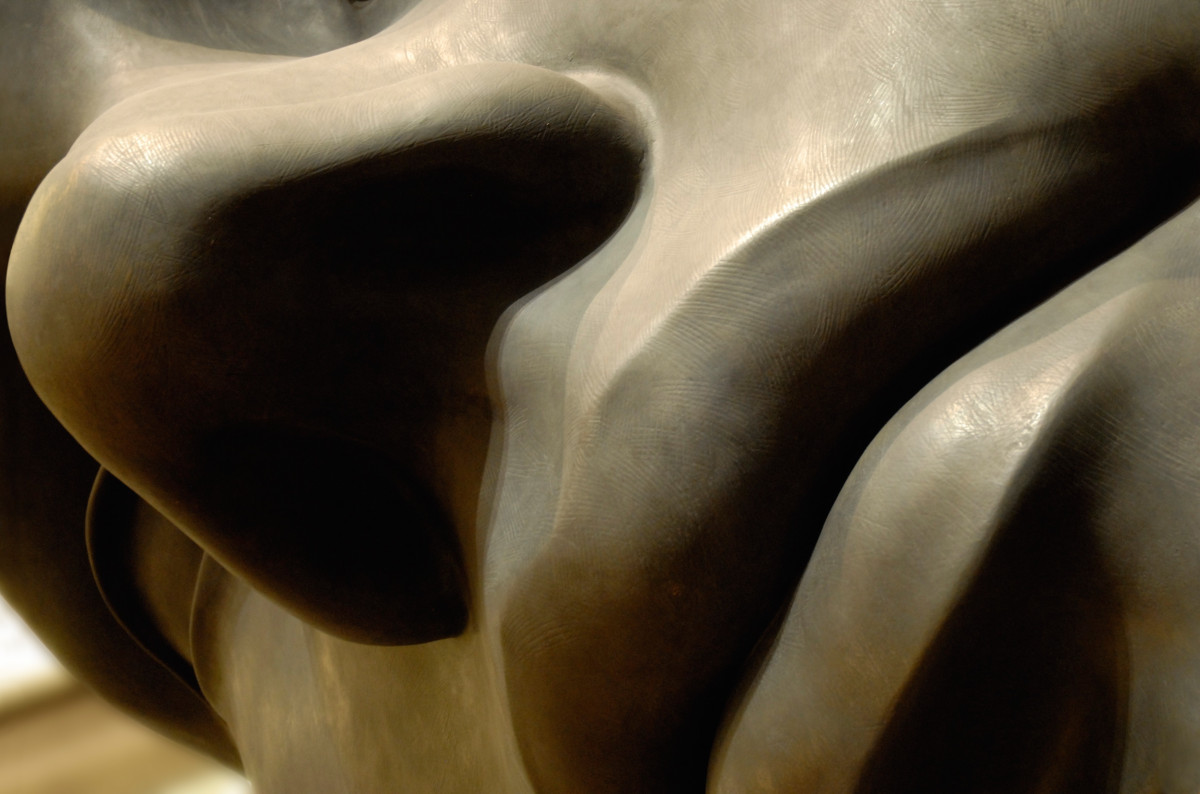
Tags: leg, arm, close up, human body, sculpture, art, organ, carving, tooth, macro photography